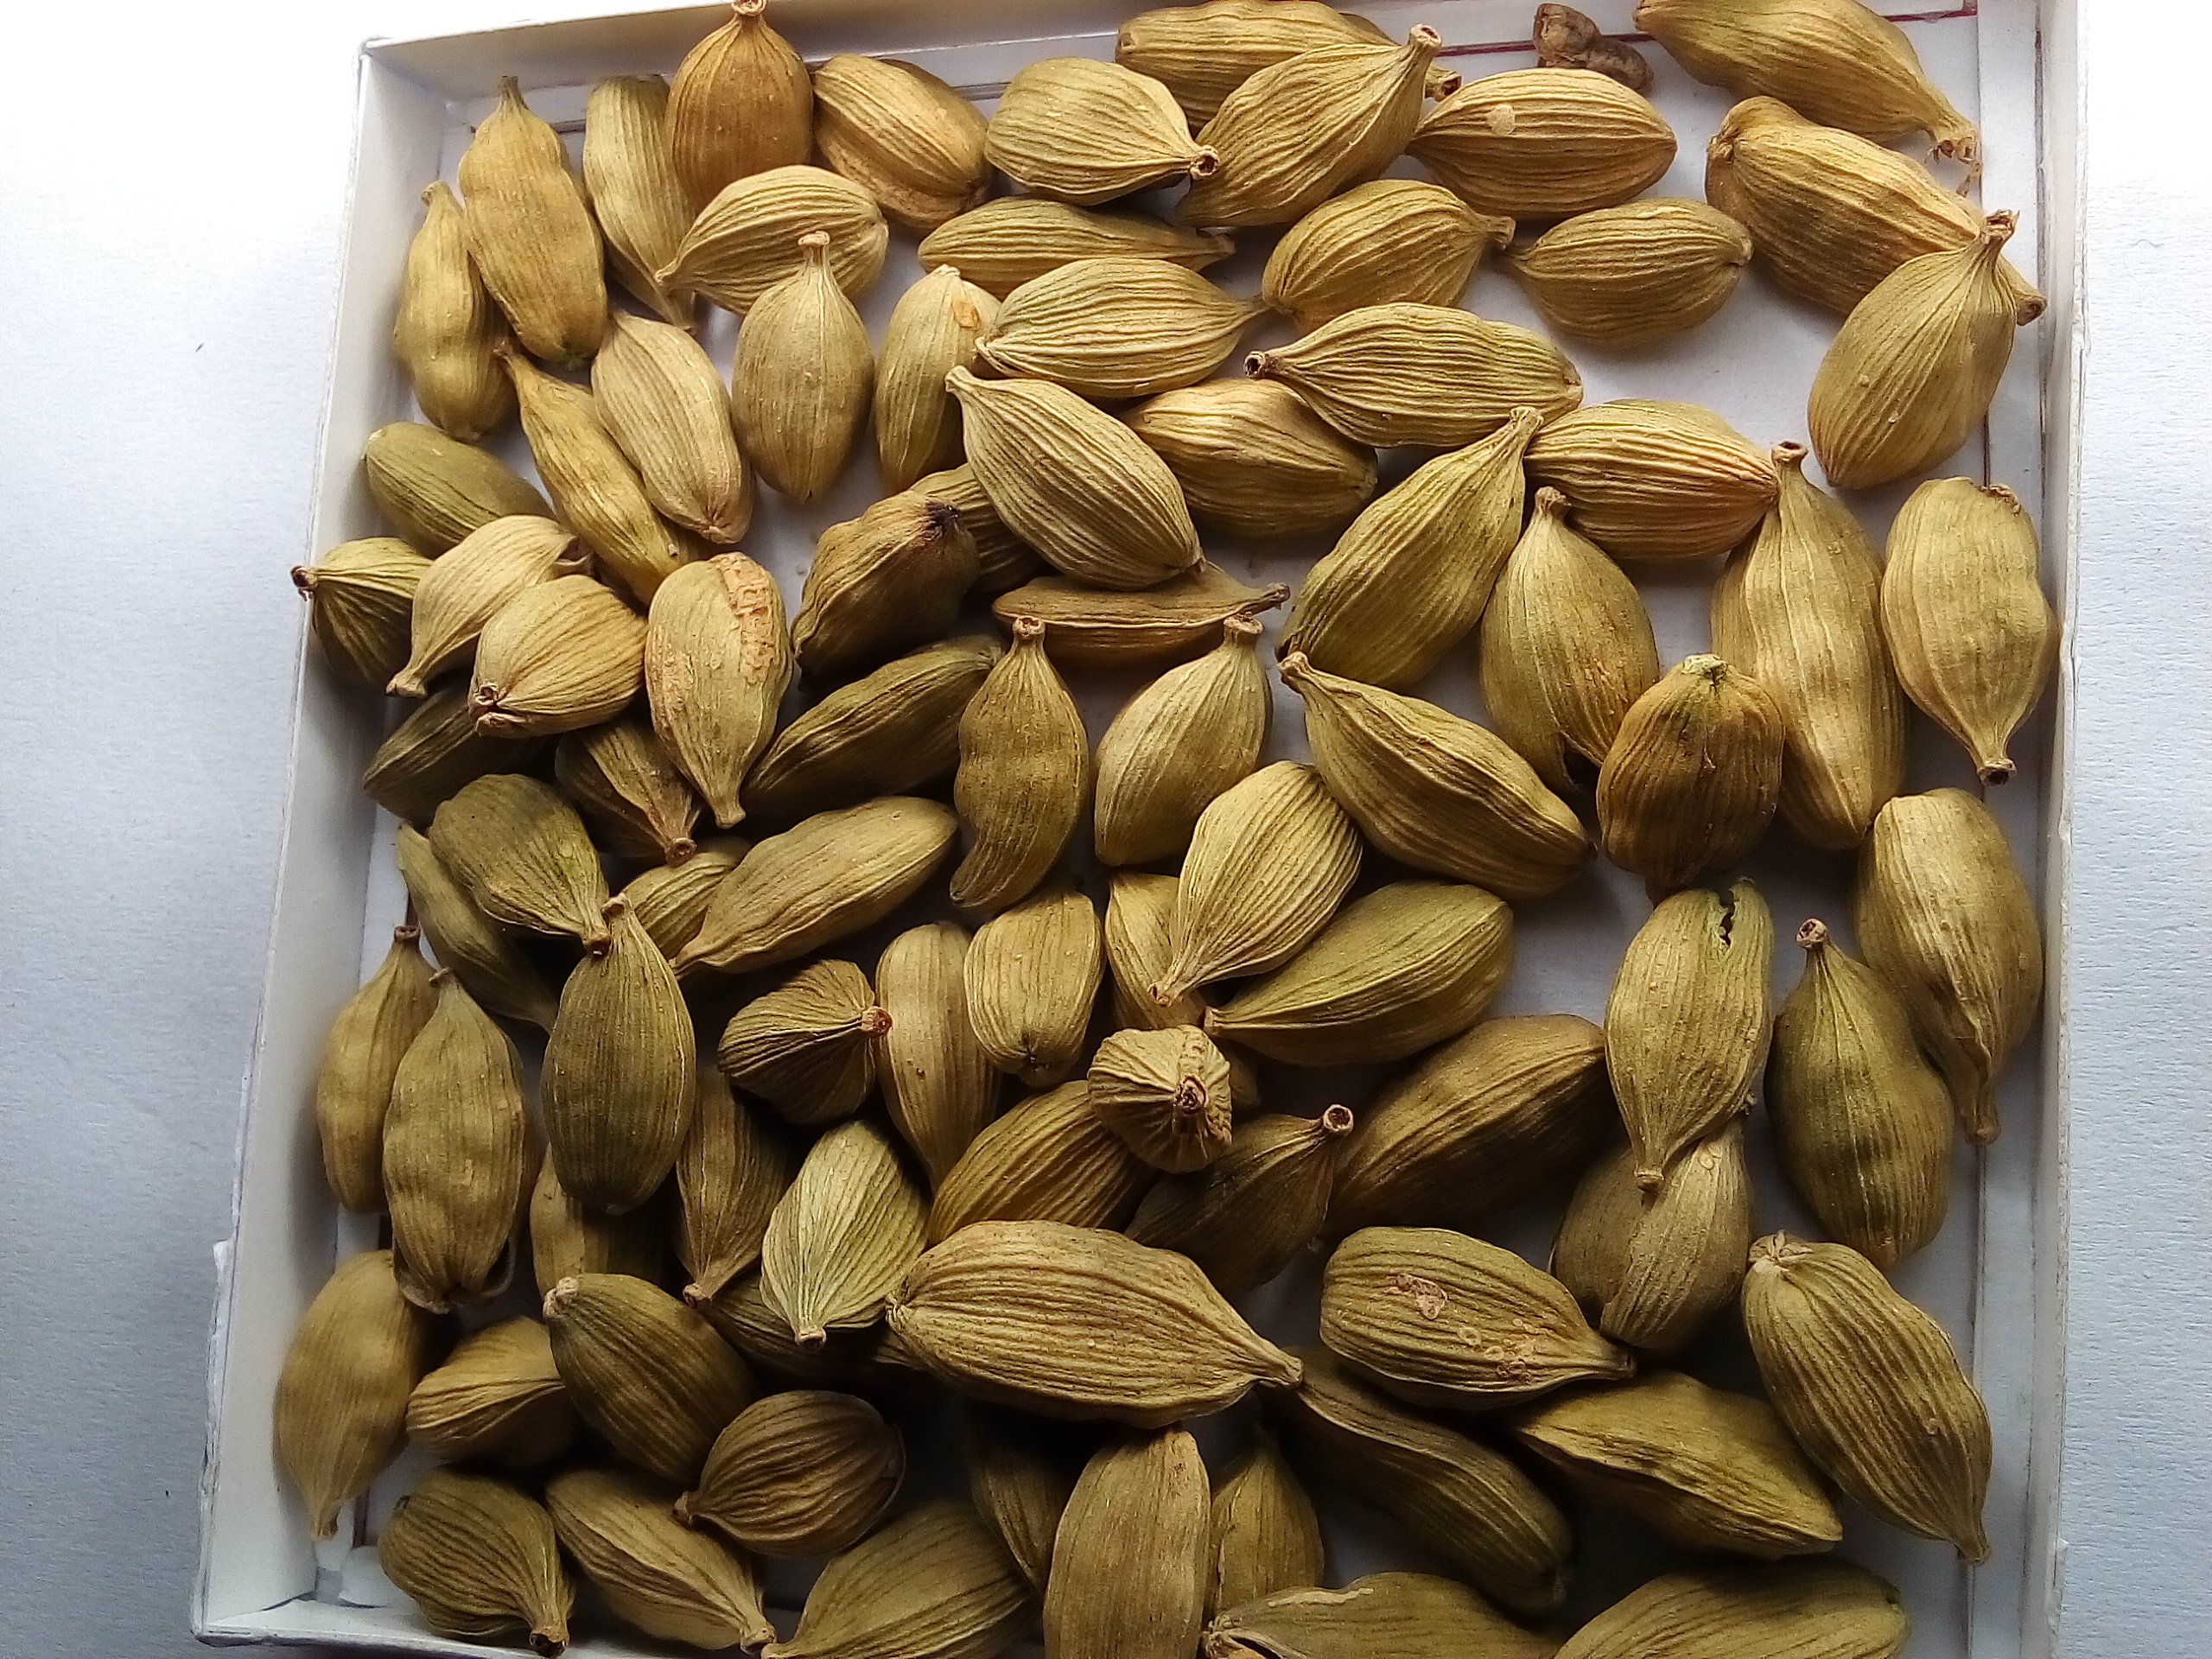
Rice seed variety: Unknown